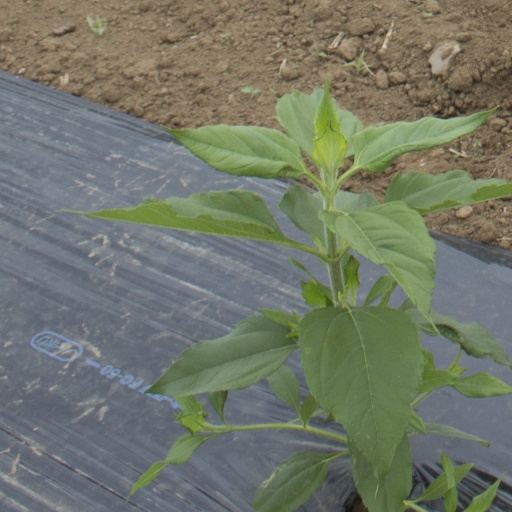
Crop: Jerusalem artichoke